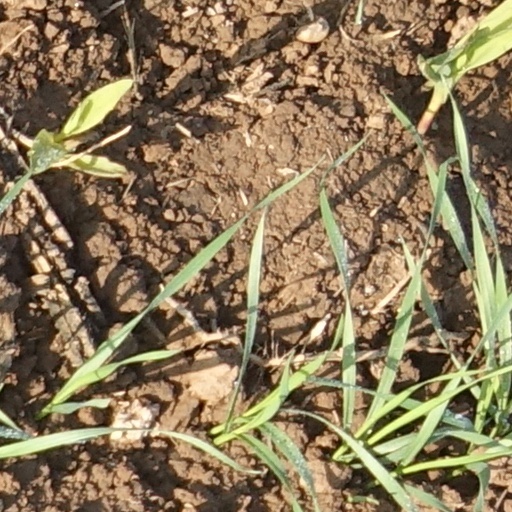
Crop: wheat